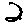
Label: 2